Srikalahasti

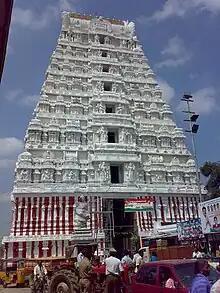
Gopuram of the Srikalahasteeshwara Temple

Srikalahasti, derives its name from the combination of the Sanskrit words Sri (spider), Kala (snake) and Hasti (elephant), which once worshipped the Shiva lingam here and attained moksha.